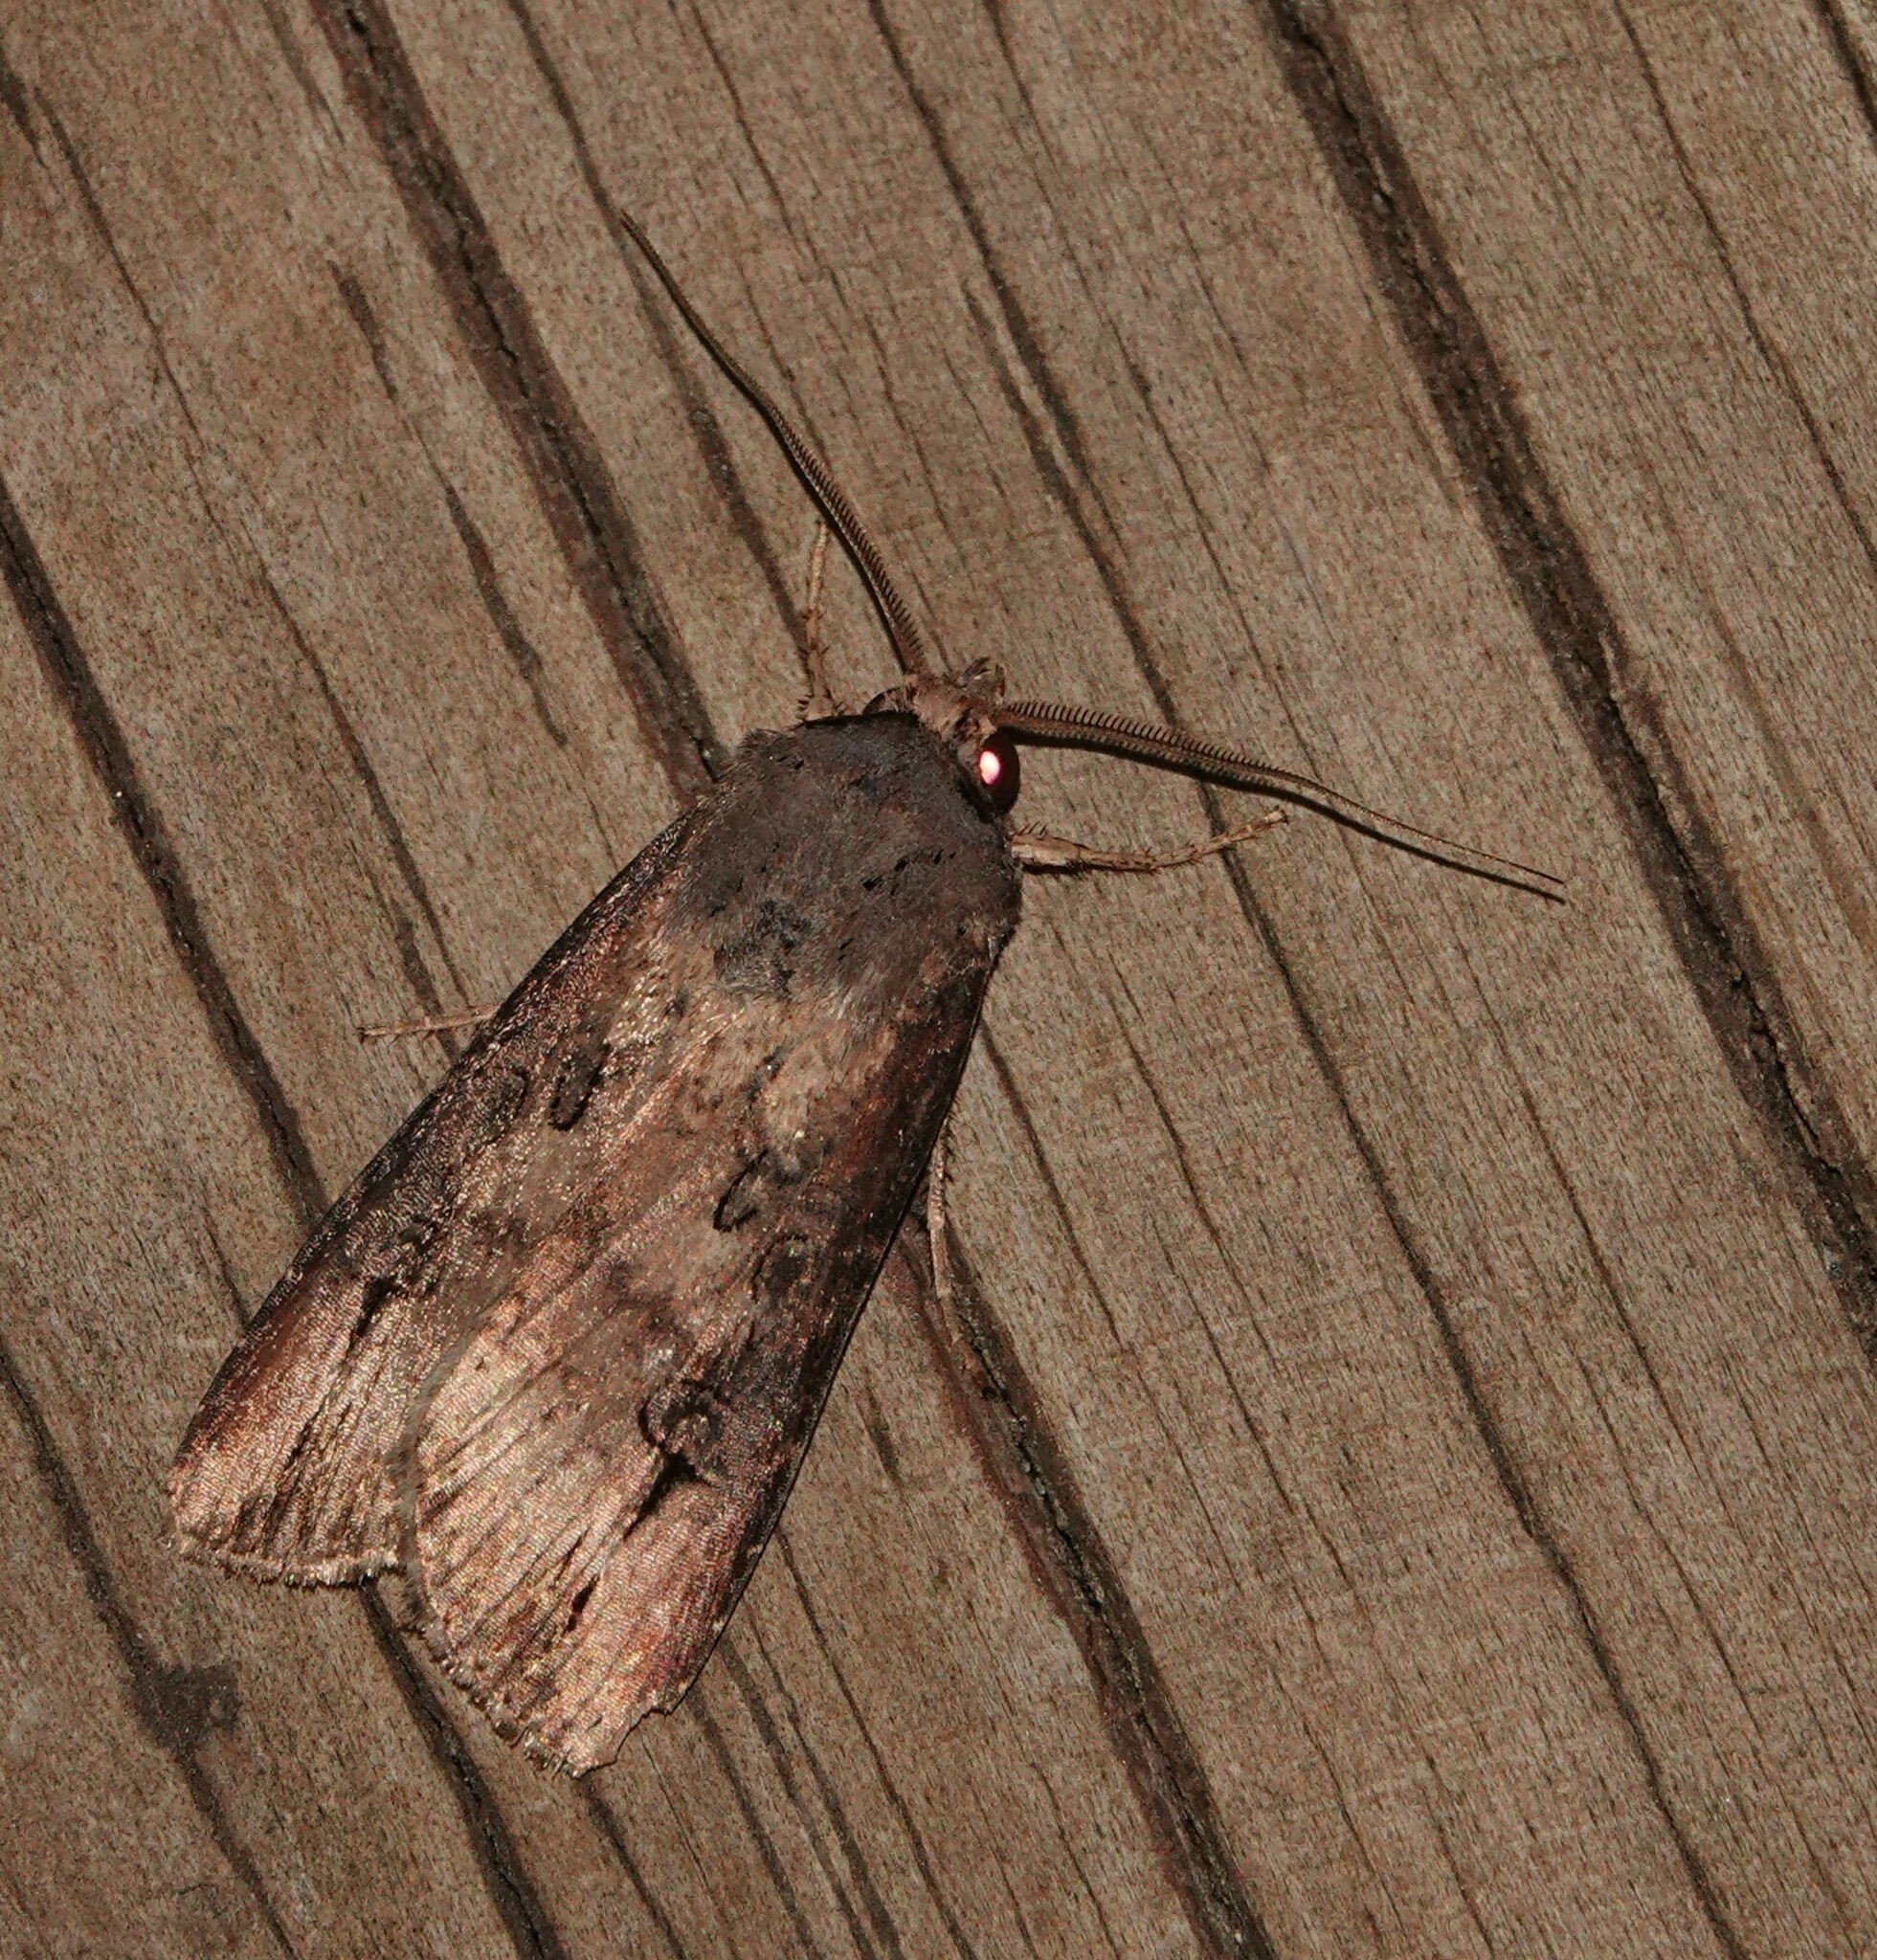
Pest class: cutworms